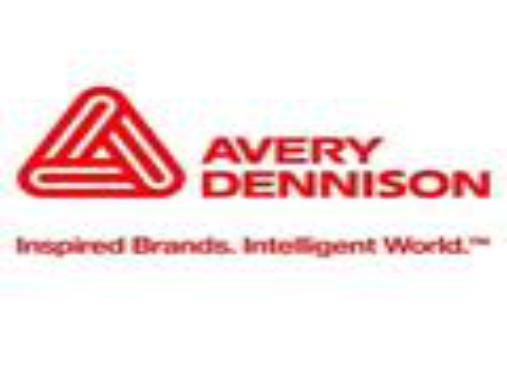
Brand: avery dennison-2
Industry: Others